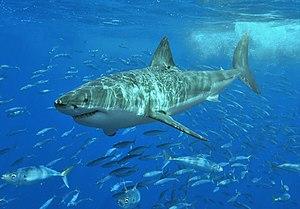
Photographie d'un Grand requin blanc (Carcharodon carcharias) de 3,5 mètres environ, prise à l'île Guadalupe en août 2006. Matériel